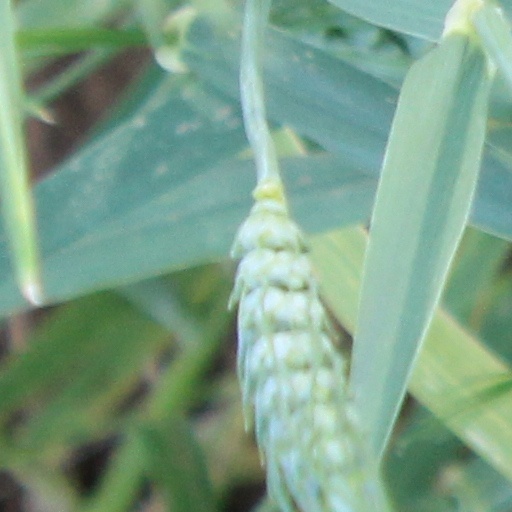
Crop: wheat